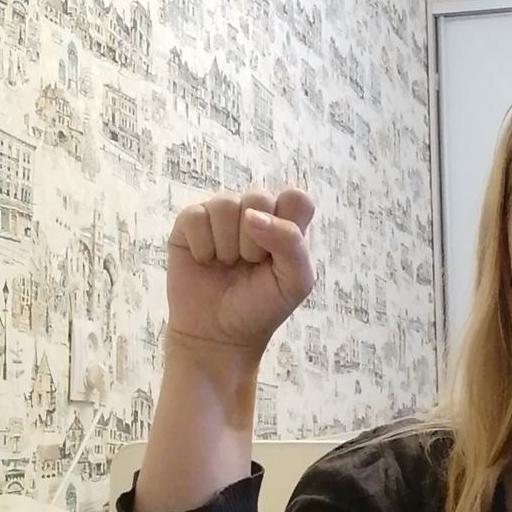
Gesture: fist